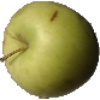
Label: Apple Golden 3